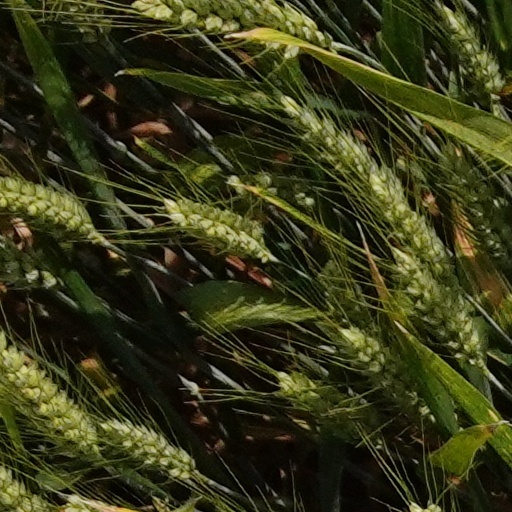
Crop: wheat